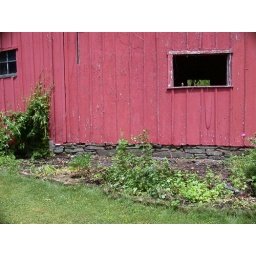
three little girls sat against this wall for a photo op in 1948.